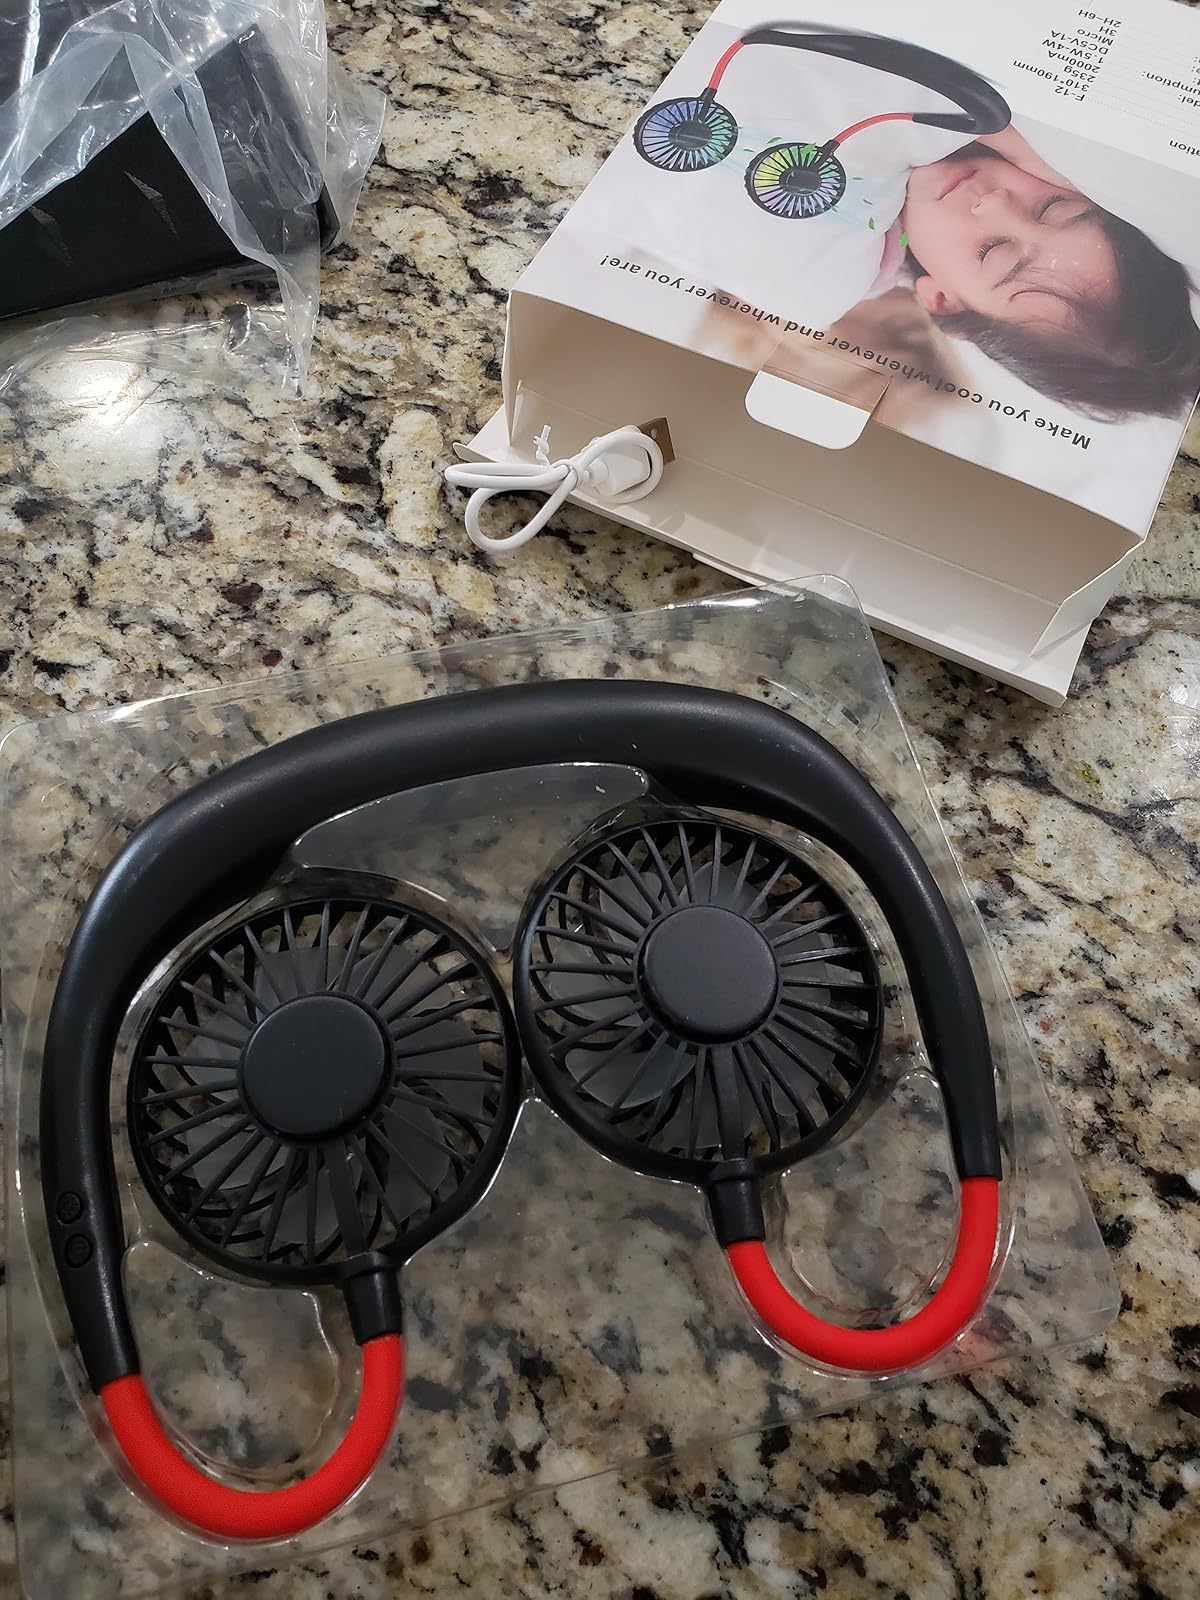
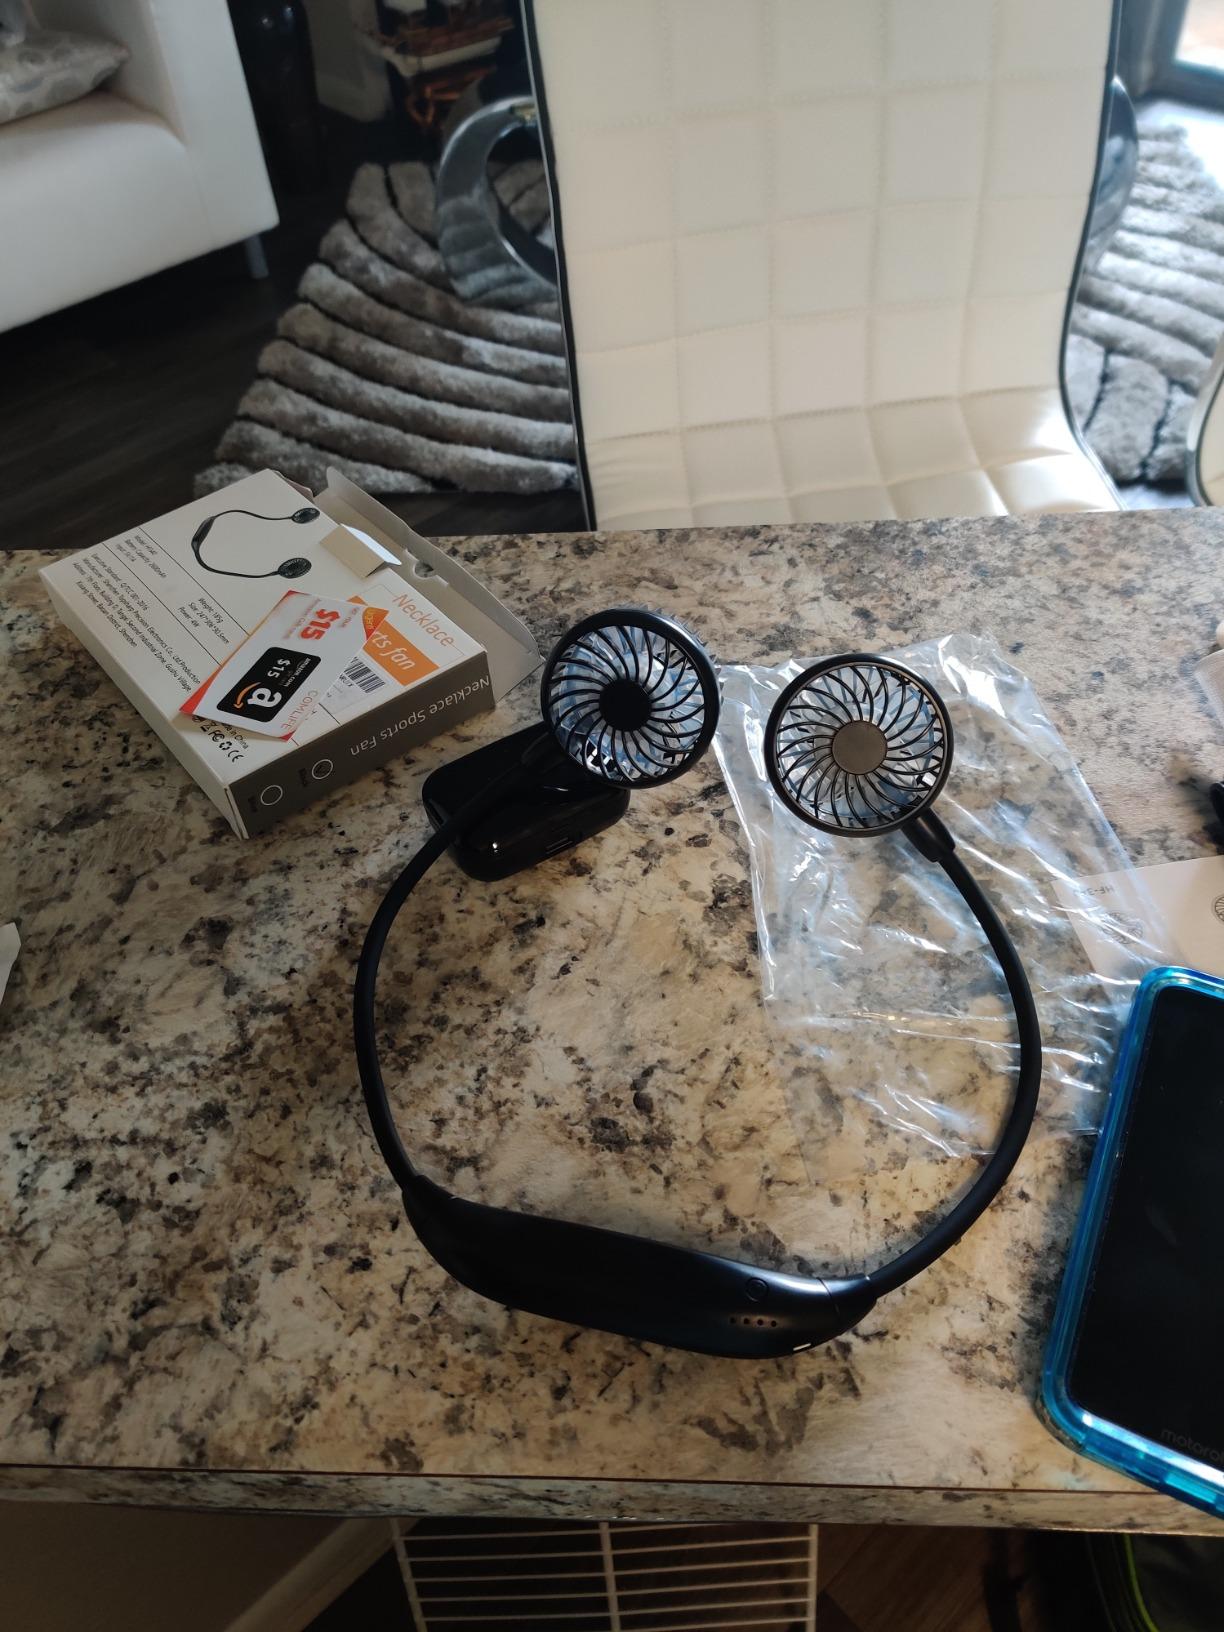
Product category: fan
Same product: no